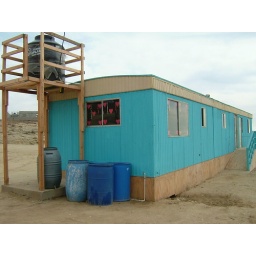
It seems to work by gravity. Water on the roof goes to sink inside and from there to the ground.